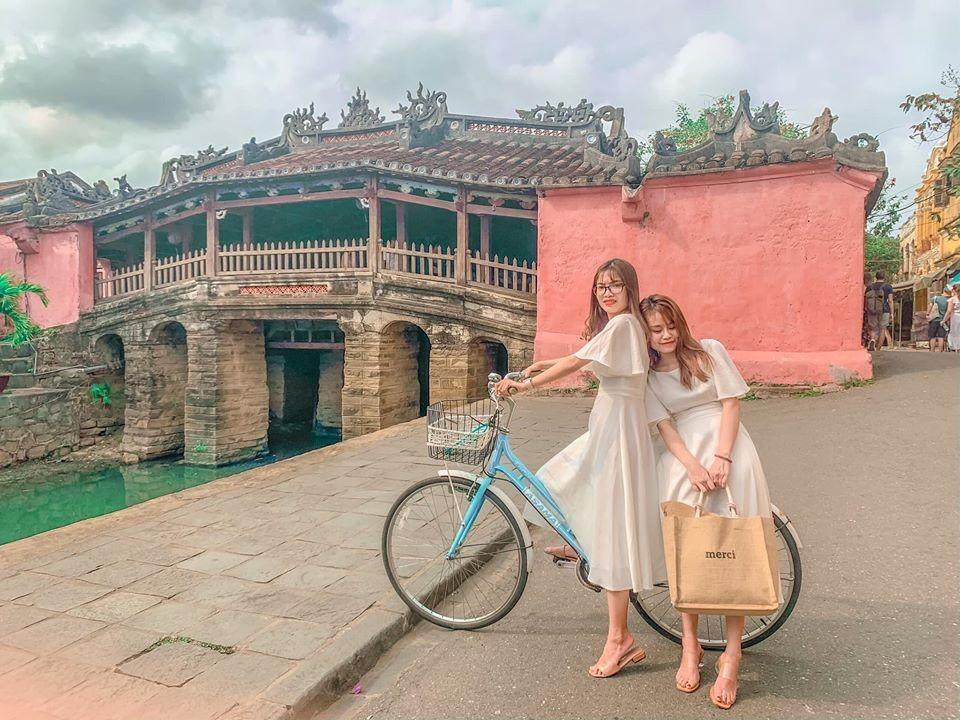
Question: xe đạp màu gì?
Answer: xe đạp màu xanh da trời